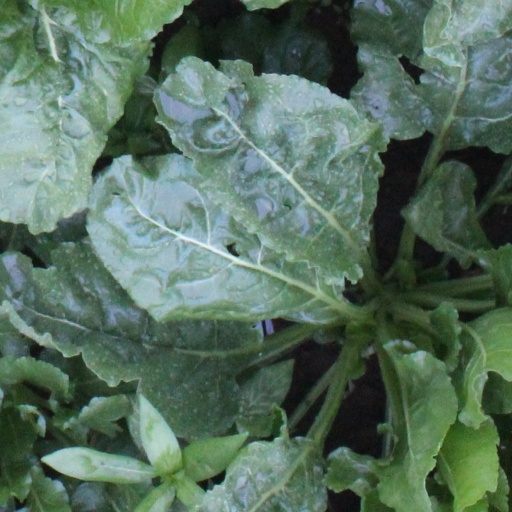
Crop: sugar beet